Taxonomy of Allosaurus

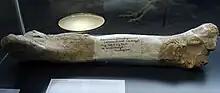
"A. tendagurensis" tibia, Naturkunde Museum Berlin

"Labrosaurus ferox" was named in 1884 by Marsh as a species of "Labrosaurus", a genus that he had named in 1879 for a species he originally referred to as "A. lucaris". "L. ferox" is based on a lower jaw (USNM 2315) discovered in Felch Quarry, the same quarry in which the "Allosaurus" holotype specimen was found. This jaw is oddly formed with a prominent gap in the tooth row at the tip of the jaw, and a rear section greatly expanded and turned down. Later researchers suggested that the bone was pathologic, showing an injury to the living animal, and that part of the unusual form of the rear of the bone was due to plaster reconstruction. It has been recognized as most likely a specimen of "A. fragilis", or as an indeterminate specimen that may or may not belong to "Allosaurus".